Zimmerman Kame

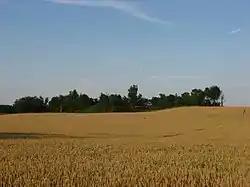
Western side of the kame

The Zimmerman Kame (also called the "Zimmerman Site"; designated 33HR2) is a glacial kame and archaeological site in McDonald Township, Hardin County, Ohio, United States, near the community of Roundhead. A circular hill approximately in height, it was a commercial gravel pit for a time before being abandoned in the 1970s after artifacts of the ancient Glacial Kame culture of Native Americans were found at the site. Today, the kame is tree-covered and surrounded by farm fields; there are no obvious signs of its significance.